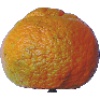
Label: mandarine